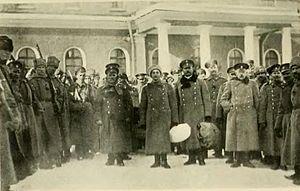
La Russie dans la Première Guerre mondiale est un des belligérant majeurs du conflit : d'août 1914 à décembre 1917, elle combat dans le camp de l'Entente contre les Empires centraux. Au début du XXᵉ siècle, l'Empire russe fait figure de grande puissance par l'immensité de son territoire, le chiffre de sa population, ses ressources agricoles. Son réseau ferroviaire et son industrie connaissent un développement rapide mais elle n'a pas encore rattrapé son retard sur les puissances occidentales, l'Empire allemand en particulier. La guerre russo-japonaise de 1904-1905, suivie de la révolution de 1905, révèlent les faiblesses de son appareil militaire et mettent à nu de profonds clivages politiques et sociaux auxquels s'ajoute la question des minorités nationales. Les rivalités opposant la Russie à l'Allemagne et à l'Autriche-Hongrie l'entraînent à conclure une alliance avec la France et s'impliquer dans les affaires des Balkans. La crise de juillet 1914 ouvre un conflit général où la Russie est alliée de la France et du Royaume-Uni.